Training sled

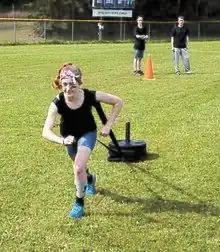
Demonstration of the sled pull

The sled pull exercise involves attaching a harness or straps to the sled, or simply grabbing onto it. The user may walk forward, towing the sled, or face the sled and walk backwards while pulling the sled along.